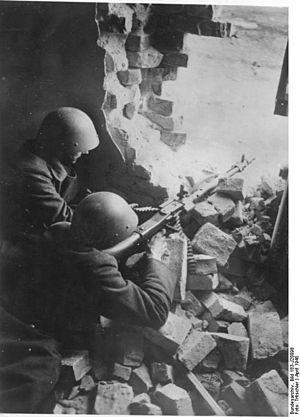
Le Volkssturm est le nom donné à la milice populaire allemande levée en 1944 et qui devait épauler la Wehrmacht dans la défense du territoire du Reich à la fin de la Seconde Guerre mondiale, à la manière de la Home Guard britannique de 1940 et des corps combattants des citoyens patriotiques du Japon en 1945.